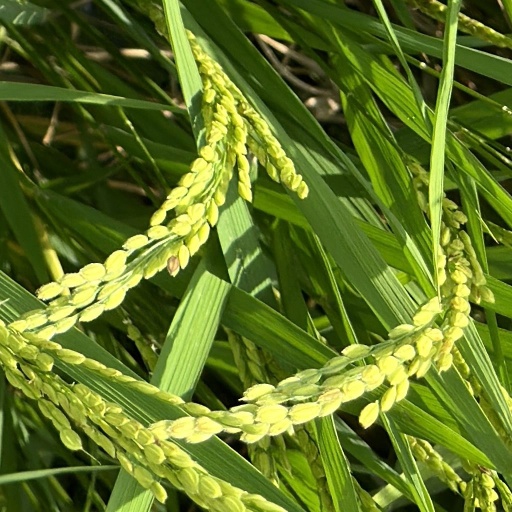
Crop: rice